Benjamin Kowalewicz

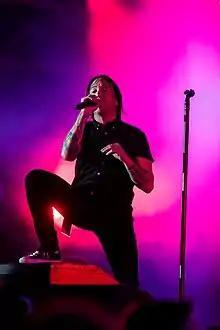
Kowalewicz at Rock am Ring in 2016

Benjamin Ian Kowalewicz (born December 16, 1975) is a Canadian singer and songwriter. He is the lead vocalist of rock band Billy Talent.